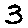
Label: 3